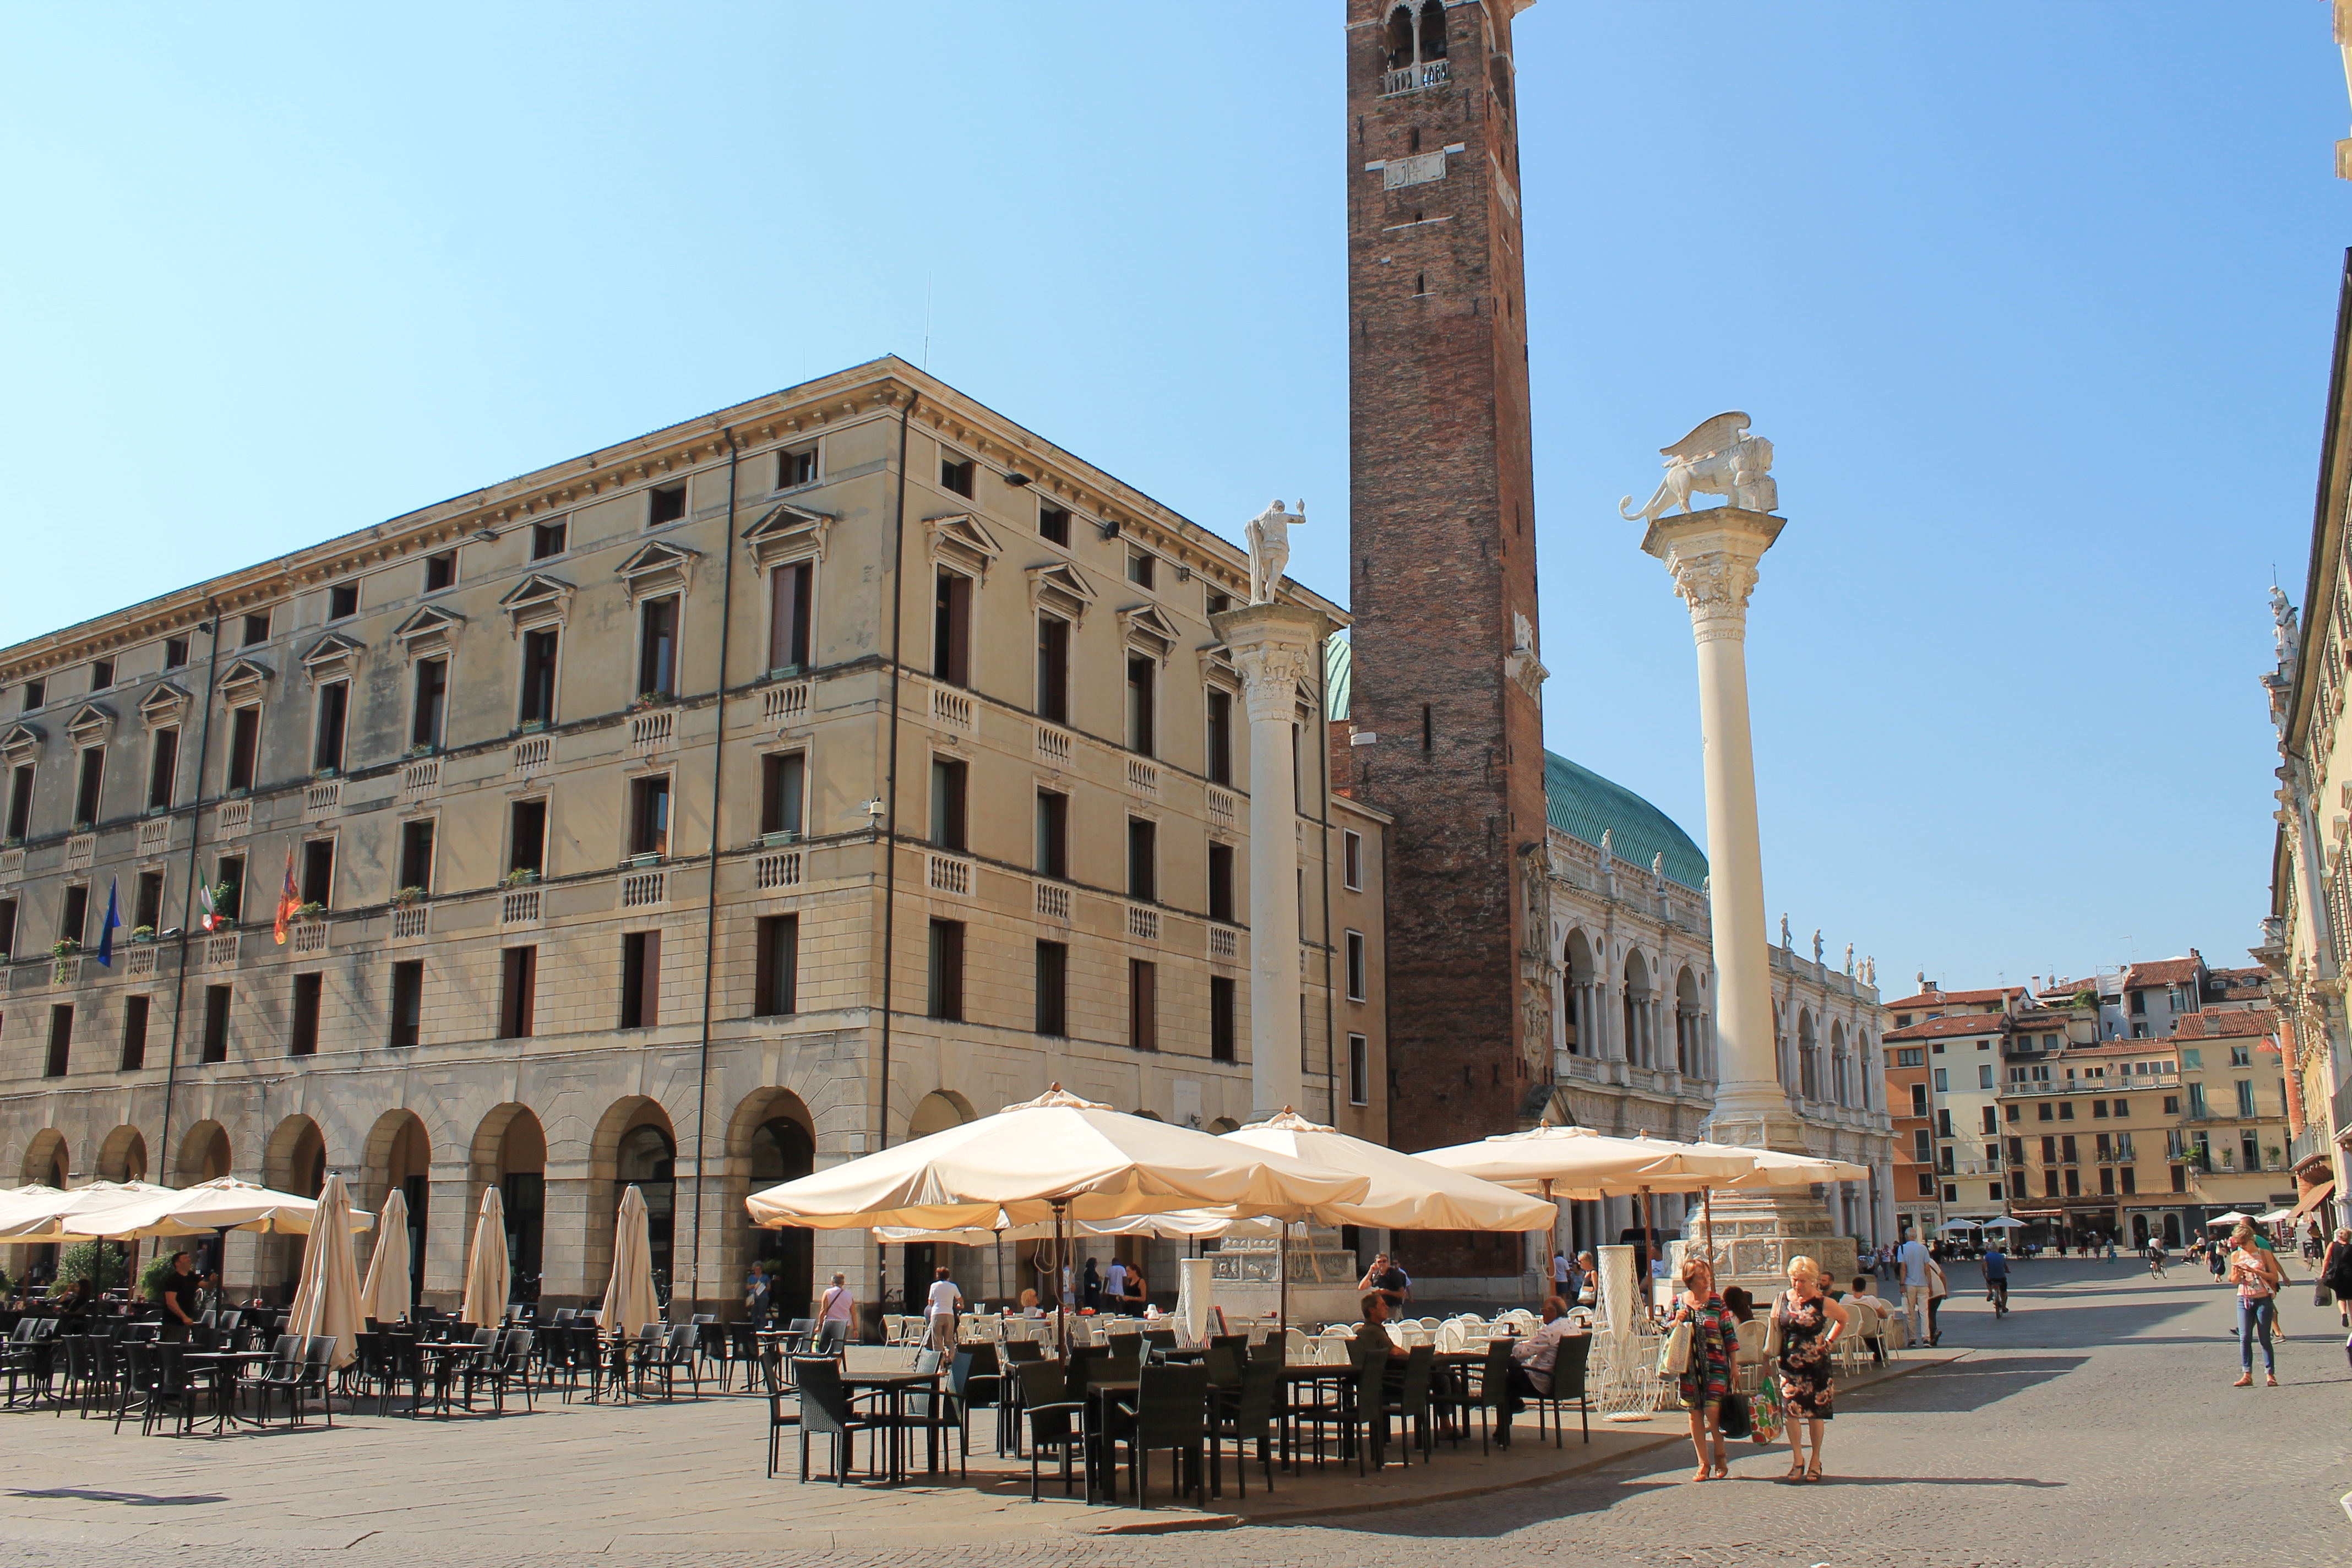
architecture, structure, town, palace, city, downtown, plaza, landmark, town square, revival, vicenza, palladio, ancient history, human settlement